Odra Opole

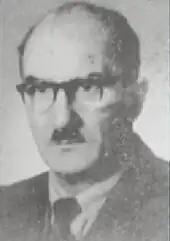
Leonard Olejnik, co-founder and first chairman of Odra Opole

The history of Odra Opole began on 16 June 1945, when in the Opole Town Hall, a group of sports officials gathered to form a new Polish sports organisation. Under first chairman, lawyer Leonard Olejnik, Odra organised first post-WWII sports competition in the city: street running (July 1945). In 1948, Odra merged with Lwowianka Opole and Chrobry Groszowice, and in 1948–1958, the club was called Budowlani Opole. By 1950, Budowlani had several departments, including football, track and field, tennis, boxing, ice hockey and volleyball.